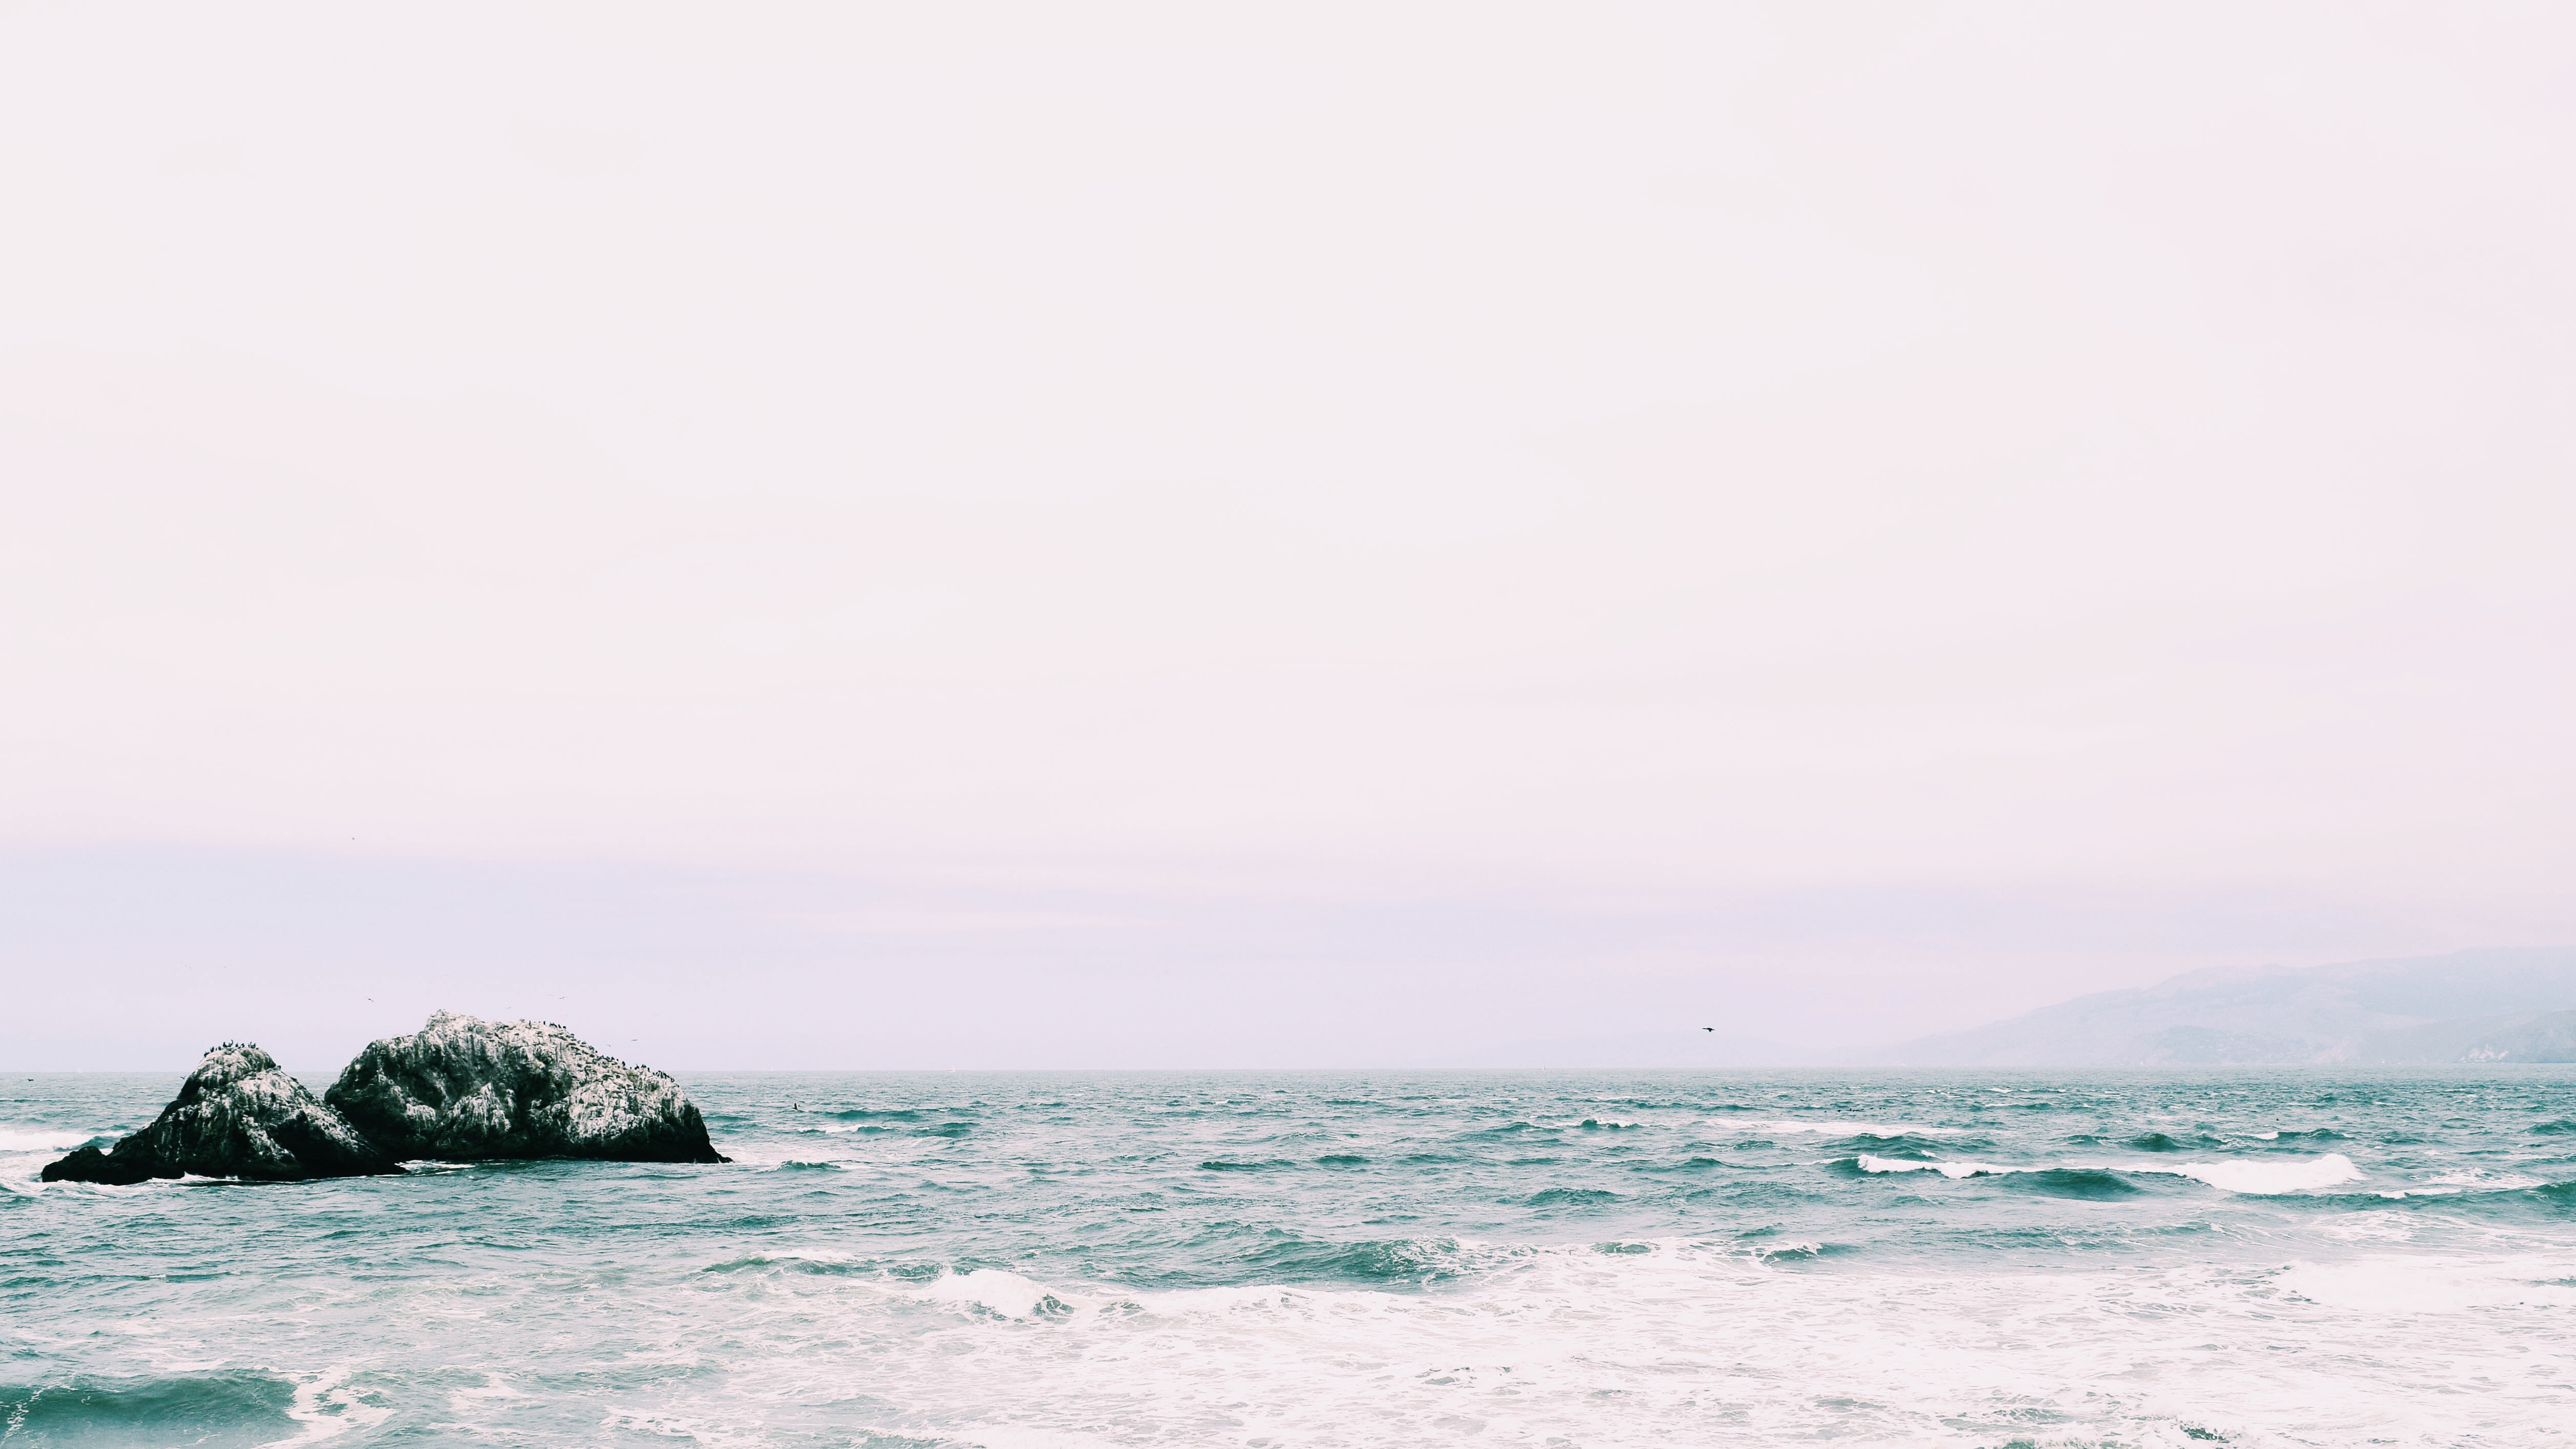
beach, sea, coast, water, nature, sand, rock, ocean, horizon, sky, shore, wave, ripple, blue, body of water, waves, cape, wind wave